The Mummy: Tomb of the Dragon Emperor (video game)

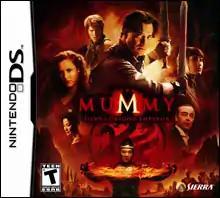
North American cover art

The Mummy: Tomb of the Dragon Emperor is a third-person action adventure video game adaption of . The PlayStation 2 and Wii versions of the game were developed by Eurocom, and the Nintendo DS version was developed by Artificial Mind and Movement (or A2M), while the mobile version was developed and published by Gameloft. The game was published by Sierra Entertainment, a subsidiary of Vivendi Games. It was released worldwide in Q3 2008.